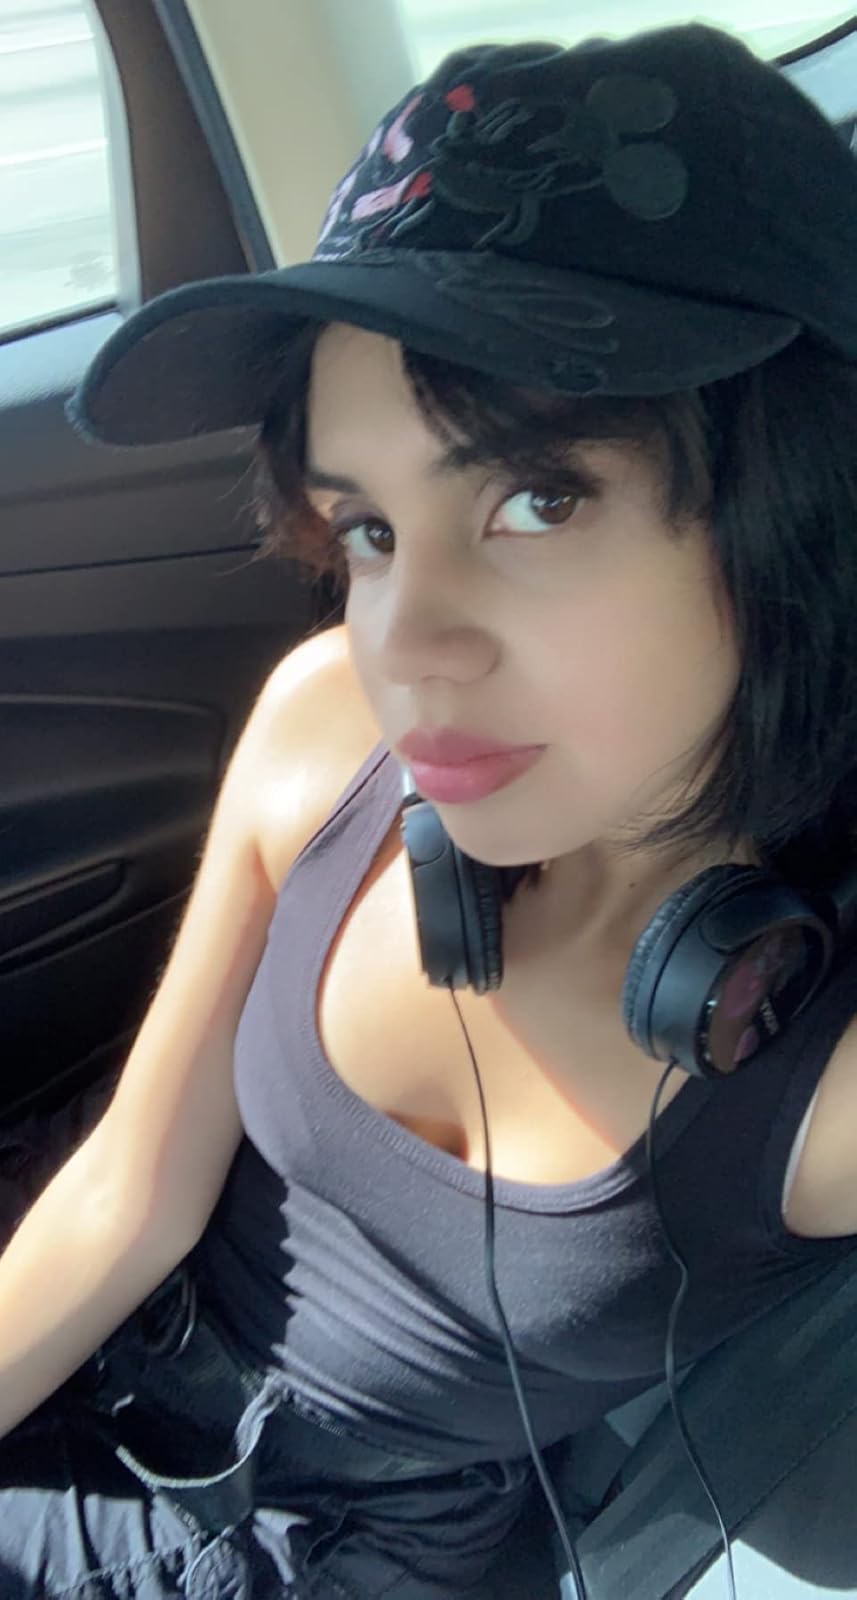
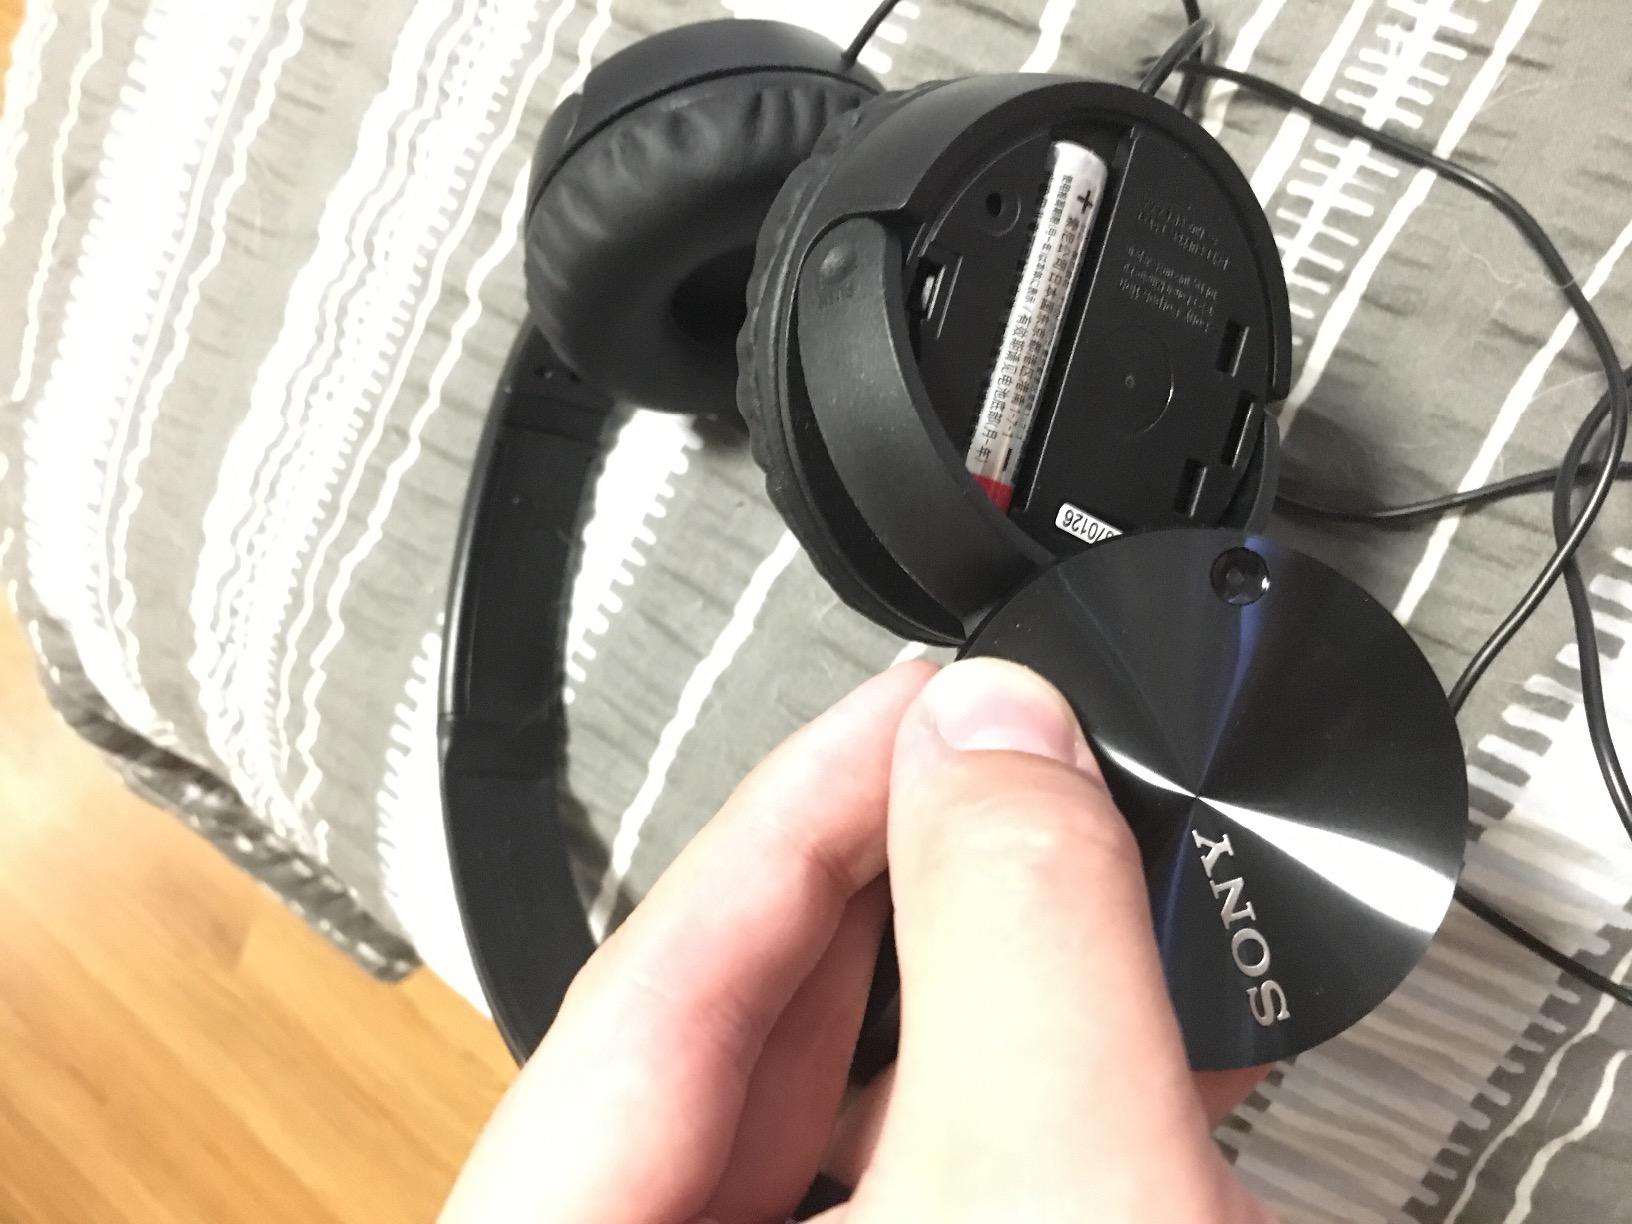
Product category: headphones
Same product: yes